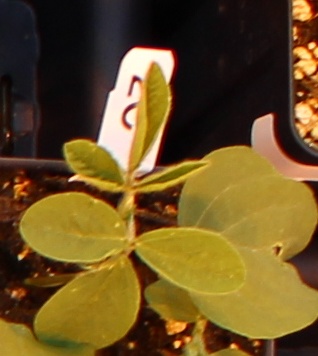
Label: Soybean